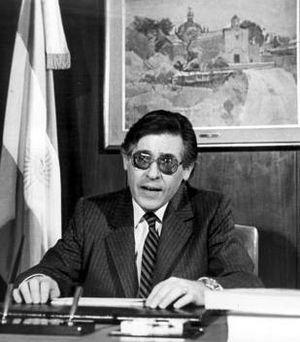
1985 est une année commune commençant un mardi.